New Bilibid Prison drug trafficking scandal

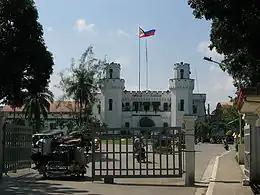
The New Bilibid Prison complex

The New Bilibid Prison drug trafficking scandal is a criminal investigation and political scandal concerning allegations of government involvement in illegal drug trade at the New Bilibid Prison in Muntinlupa, Metro Manila, Philippines. The allegations were made by President Rodrigo Duterte after announcing that the two top convicted drug lords in the country continued to run their drug rings from inside the national penitentiary with former administration officials and their local government cohorts as co-conspirators.